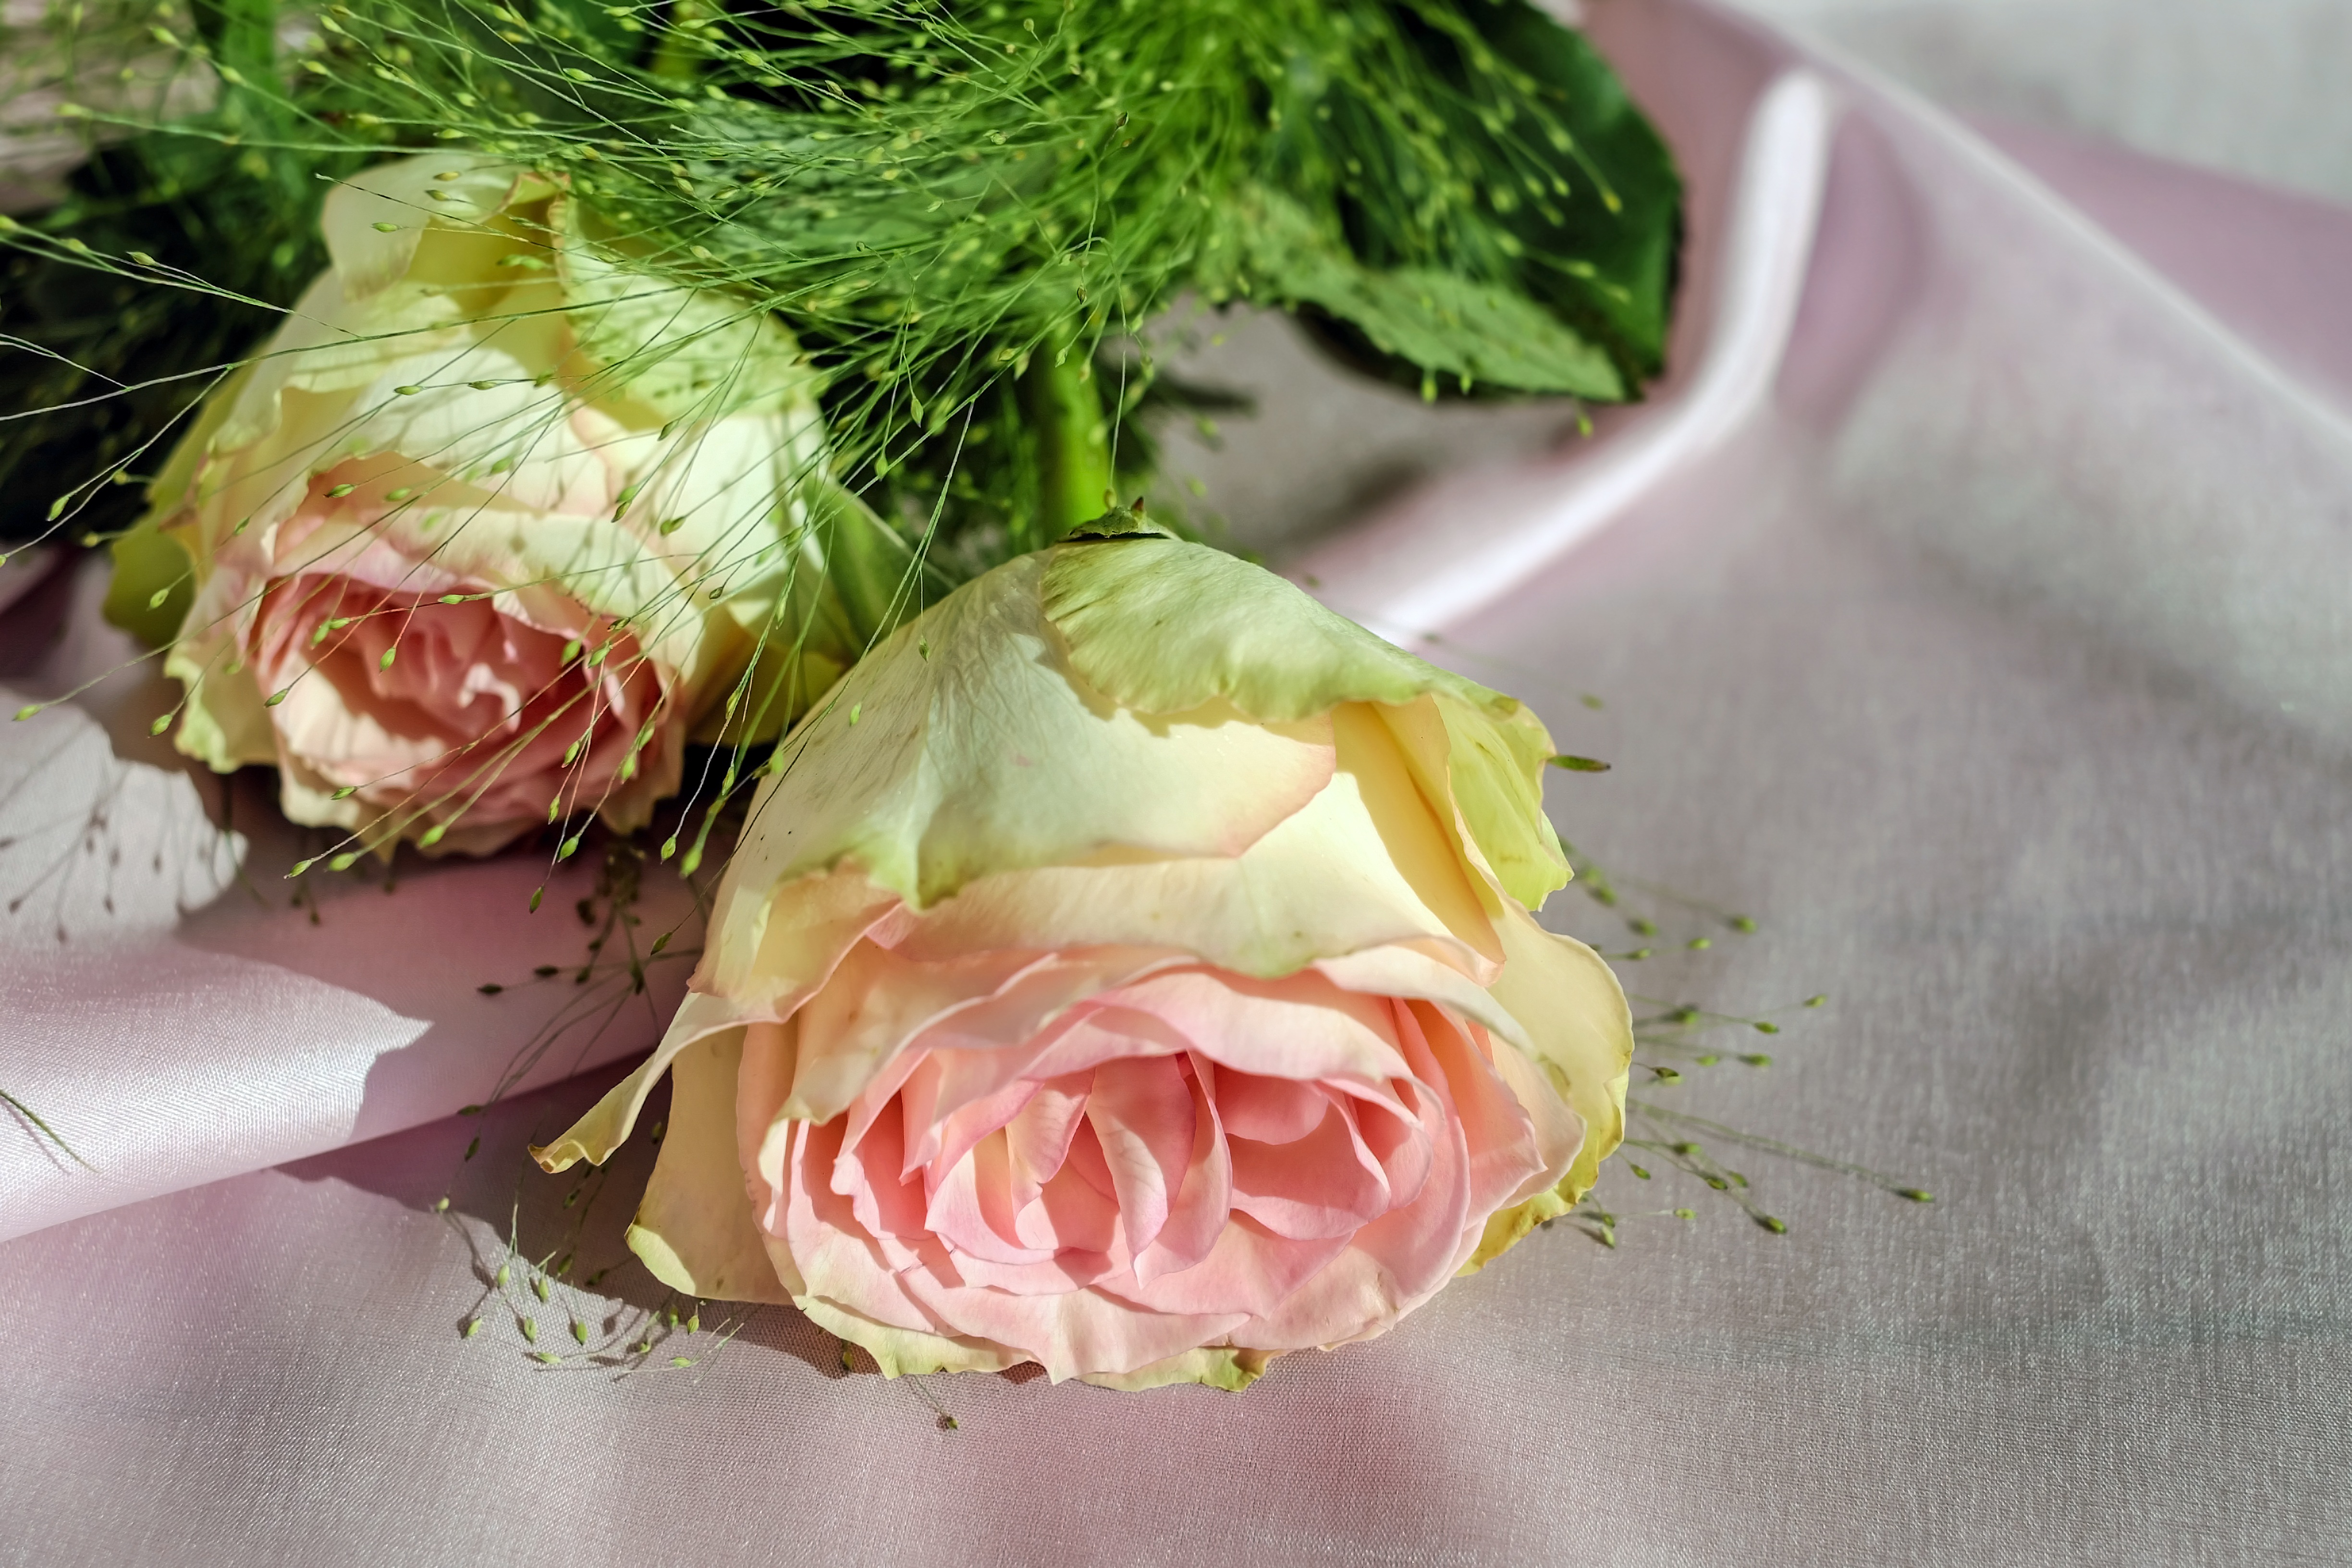
blossom, plant, flower, petal, bloom, rose, decoration, food, produce, vegetable, romantic, pink, close, flowers, beautiful, floristry, floribunda, fragrance, flowering plant, bi color, flower bouquet, floral design, filled rose, land plant, flower arranging